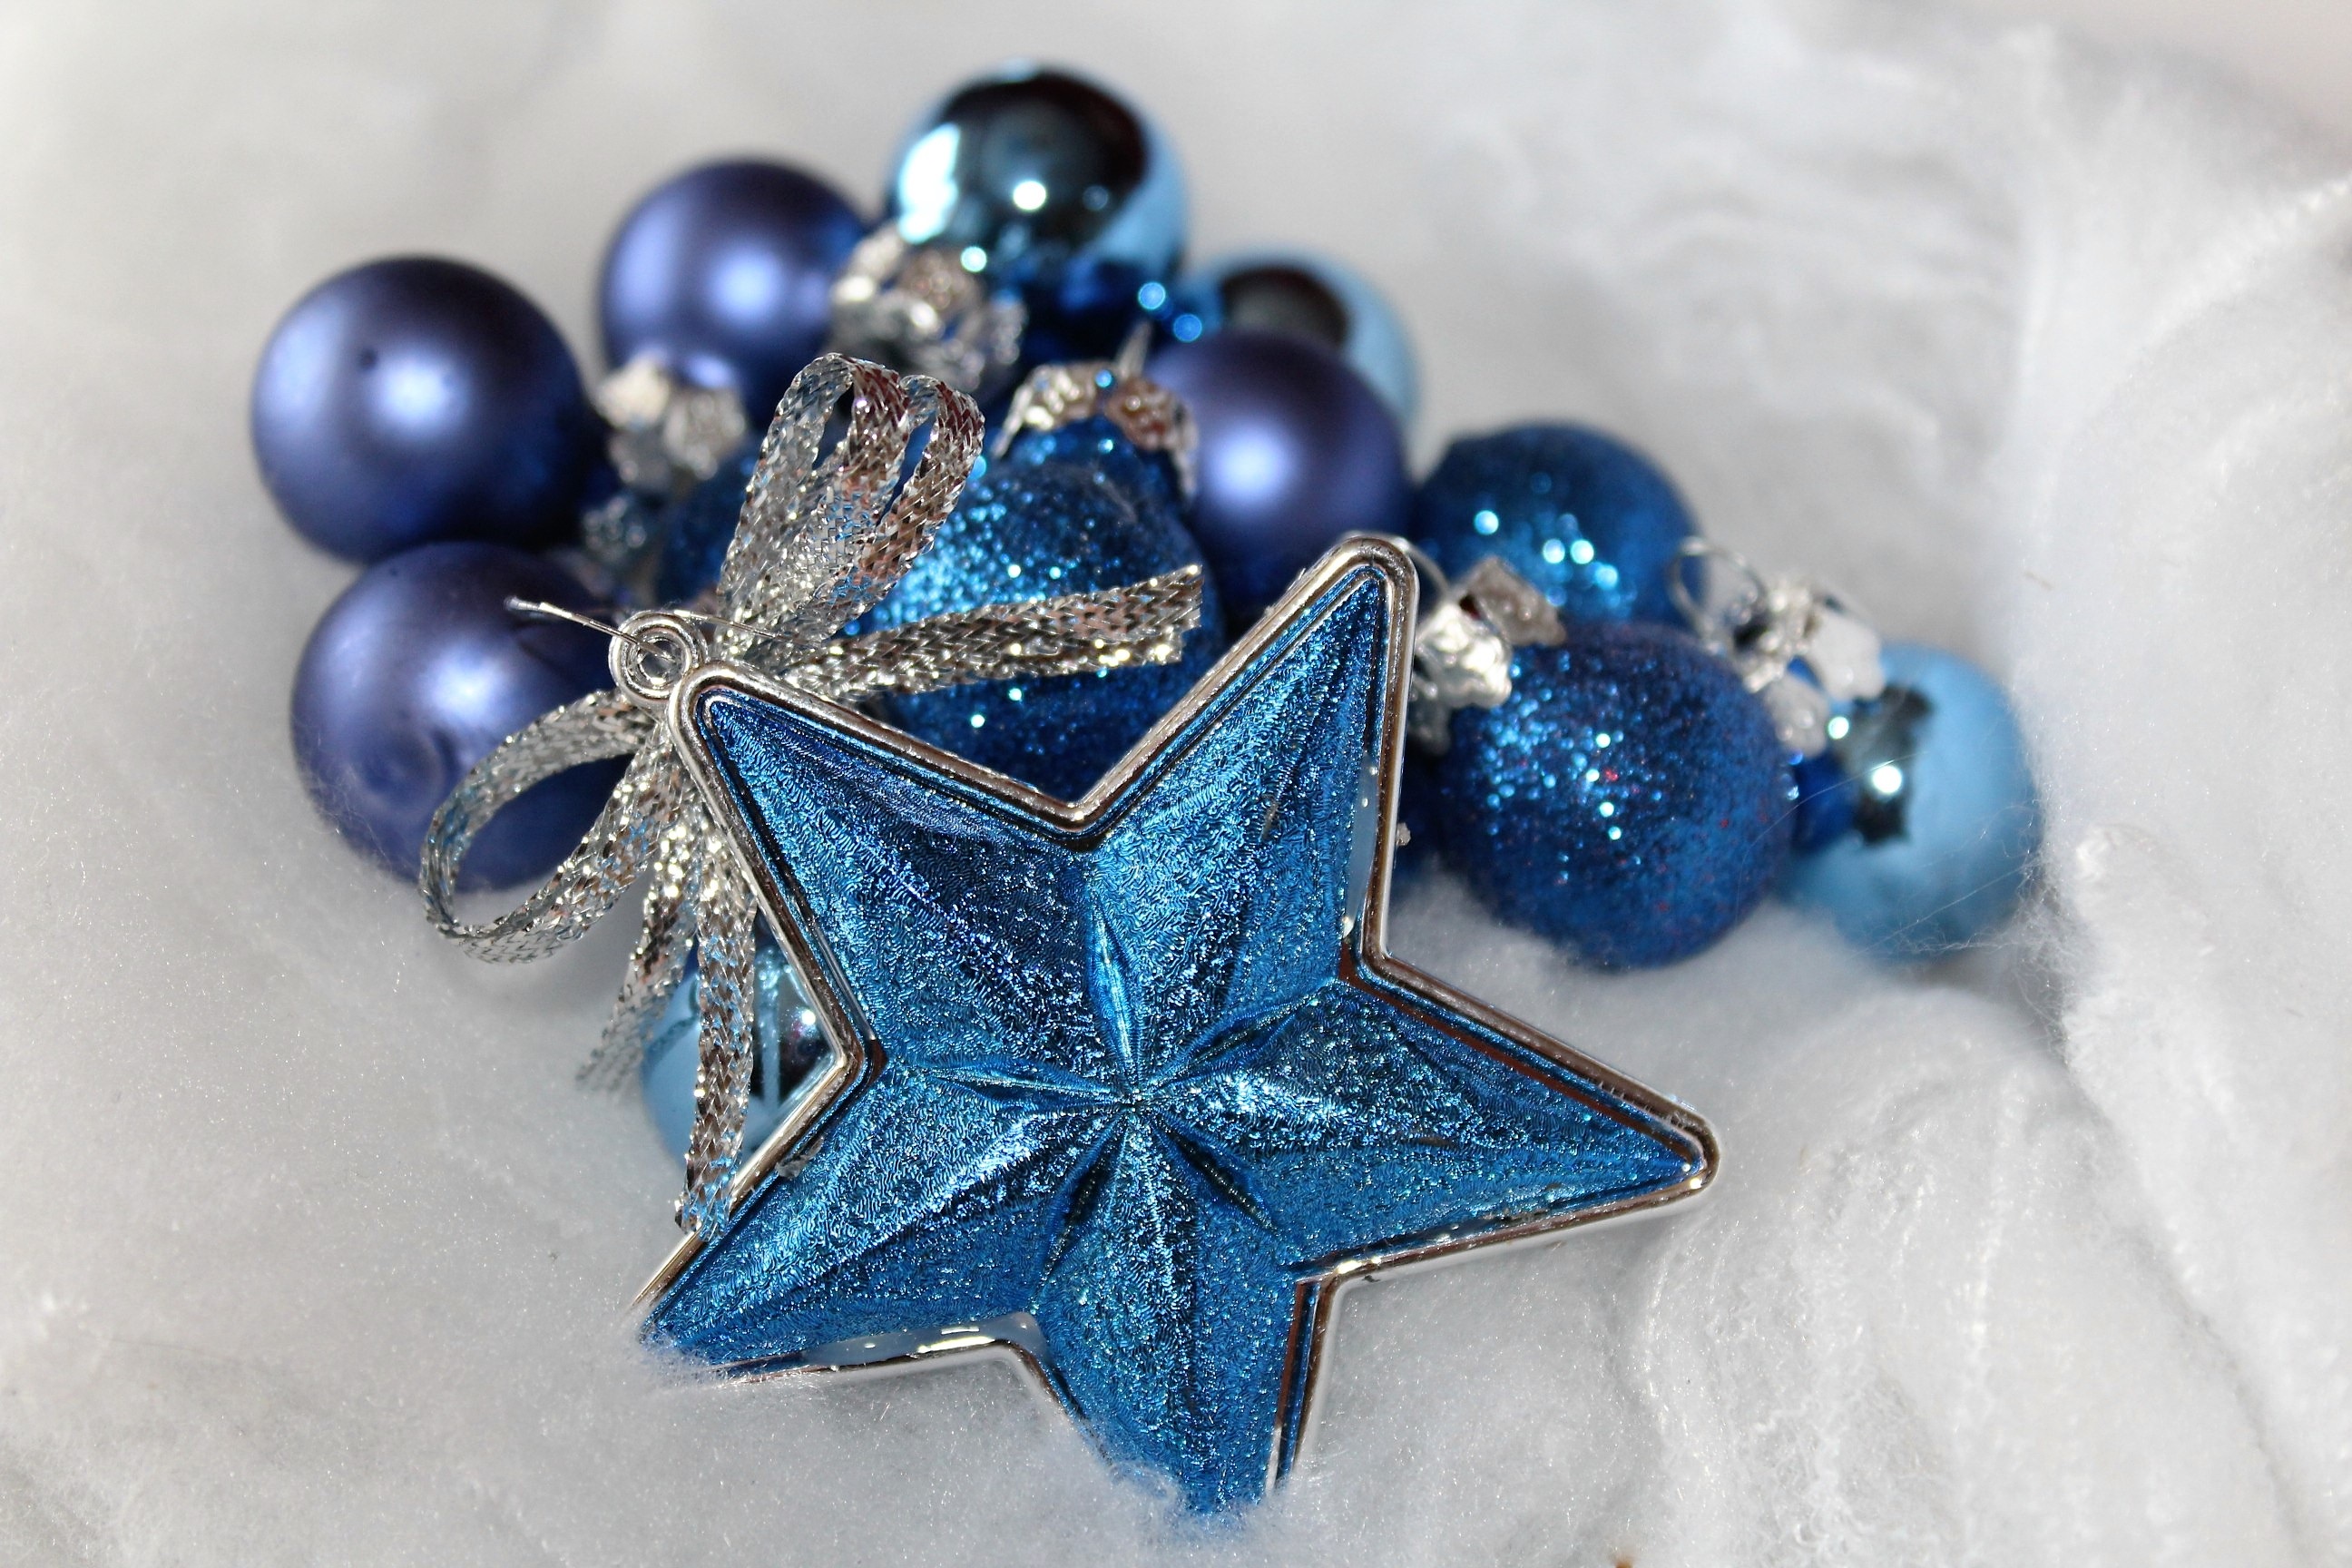
star, decoration, blue, bead, christmas, background image, advent, christmas decoration, jewellery, art, background, ornate, poinsettia, christmas greeting, fashion accessory